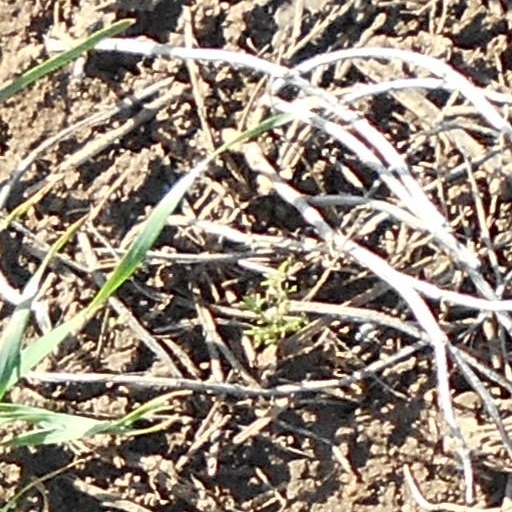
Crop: wheat